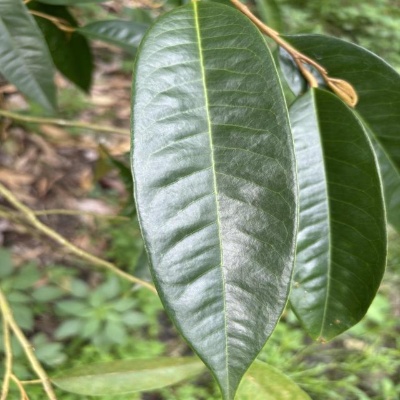
Label: Leaf_Healthy